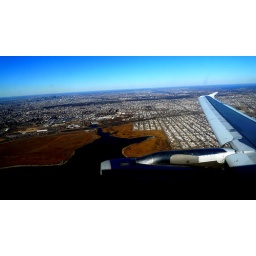
Picture taken from airplane while flying over Queens/Long Island New York from JFK